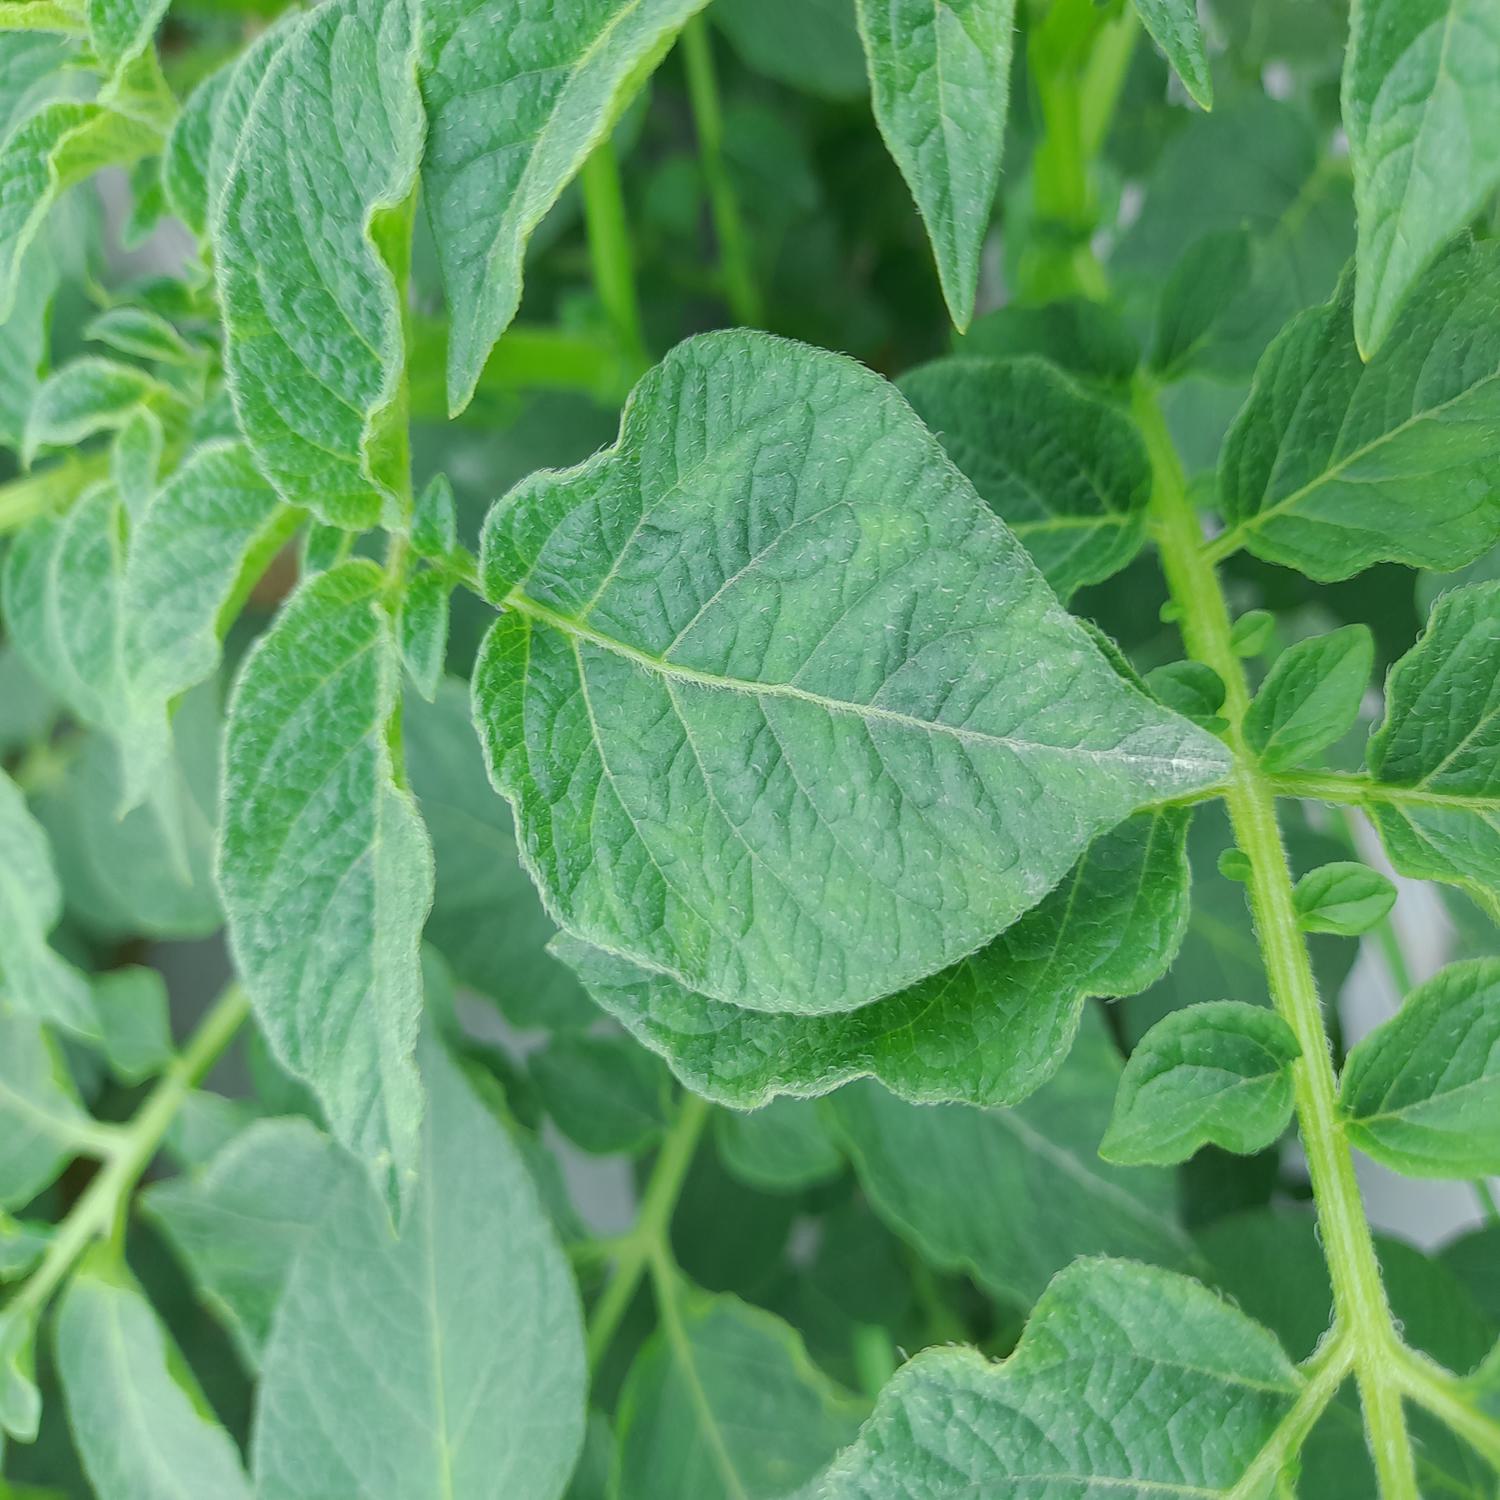
Etiqueta: Virus